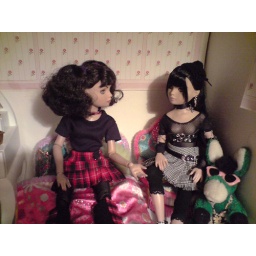
Sarah and the girls in her new bedroom